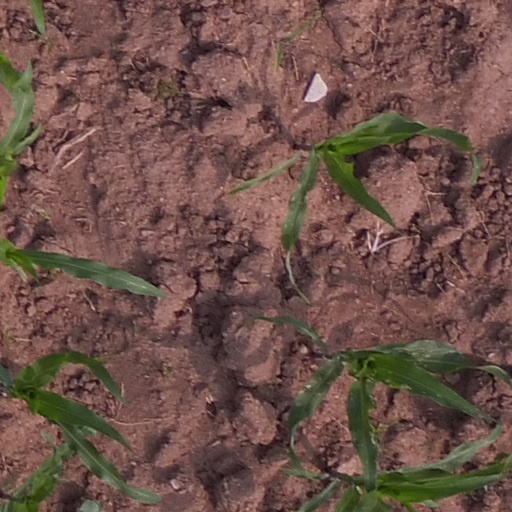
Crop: maize; corn